Roger Manwood

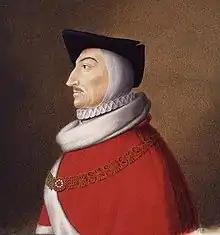
Portrait of Sir Roger Manwood by George Perfect Harding.

Sir Roger Manwood (1525–1592) was an English jurist and Lord Chief Baron of the Exchequer.